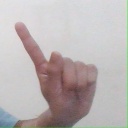
अक्षर: ए